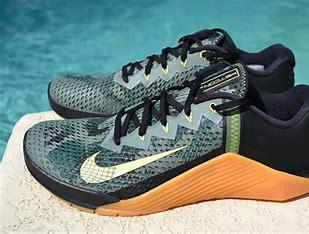
Brand: Nike
Model: Metcon 6